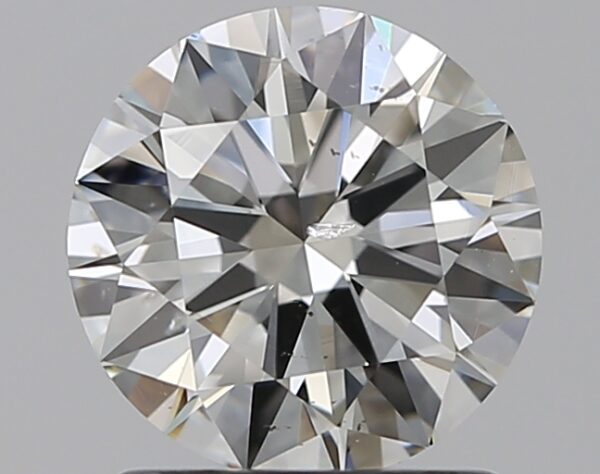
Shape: round
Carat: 1.2
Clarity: SI1
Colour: I
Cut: EX
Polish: EX
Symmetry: EX
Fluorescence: N
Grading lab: GIA
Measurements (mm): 6.84 x 6.89 x 4.13